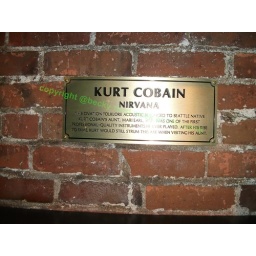
at the hard rock cafe in seattle this guitar was kurt cobain's that belonged to his aunt